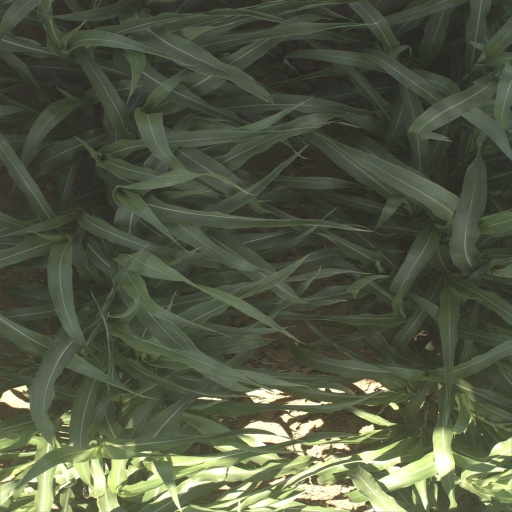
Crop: sorghum